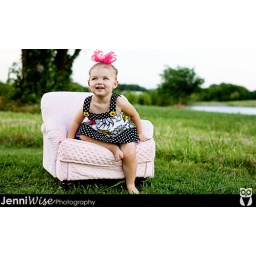
Photo of a cute little girl taken by Jenni Wise.